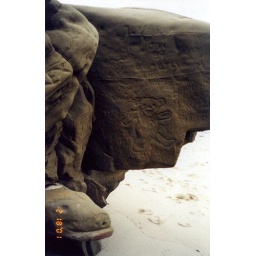
rock carving on the beach in La Jolla Cove, California